Hardwick and Woodbury Railroad

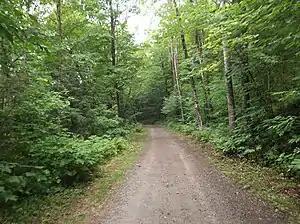
Much of the railroad's right of way is now a trail through second-growth woodland.

Built quickly and cheaply, and for heavy freight, the railroad was more expensive to run than many of its contemporaries, as the heavy cargo tended to overpower the light construction. Frequent maintenance and repair work were needed; repairs and tie replacement accounted for about one-third of the railroad’s expenses. Sagging or loose rails were a constant problem, and the track needed to be reballasted every year from 1903. Locomotives were repaired by an engineer in the engine house in Hardwick, while car repairs were performed at the car repair shop at Buffalo Crossing.